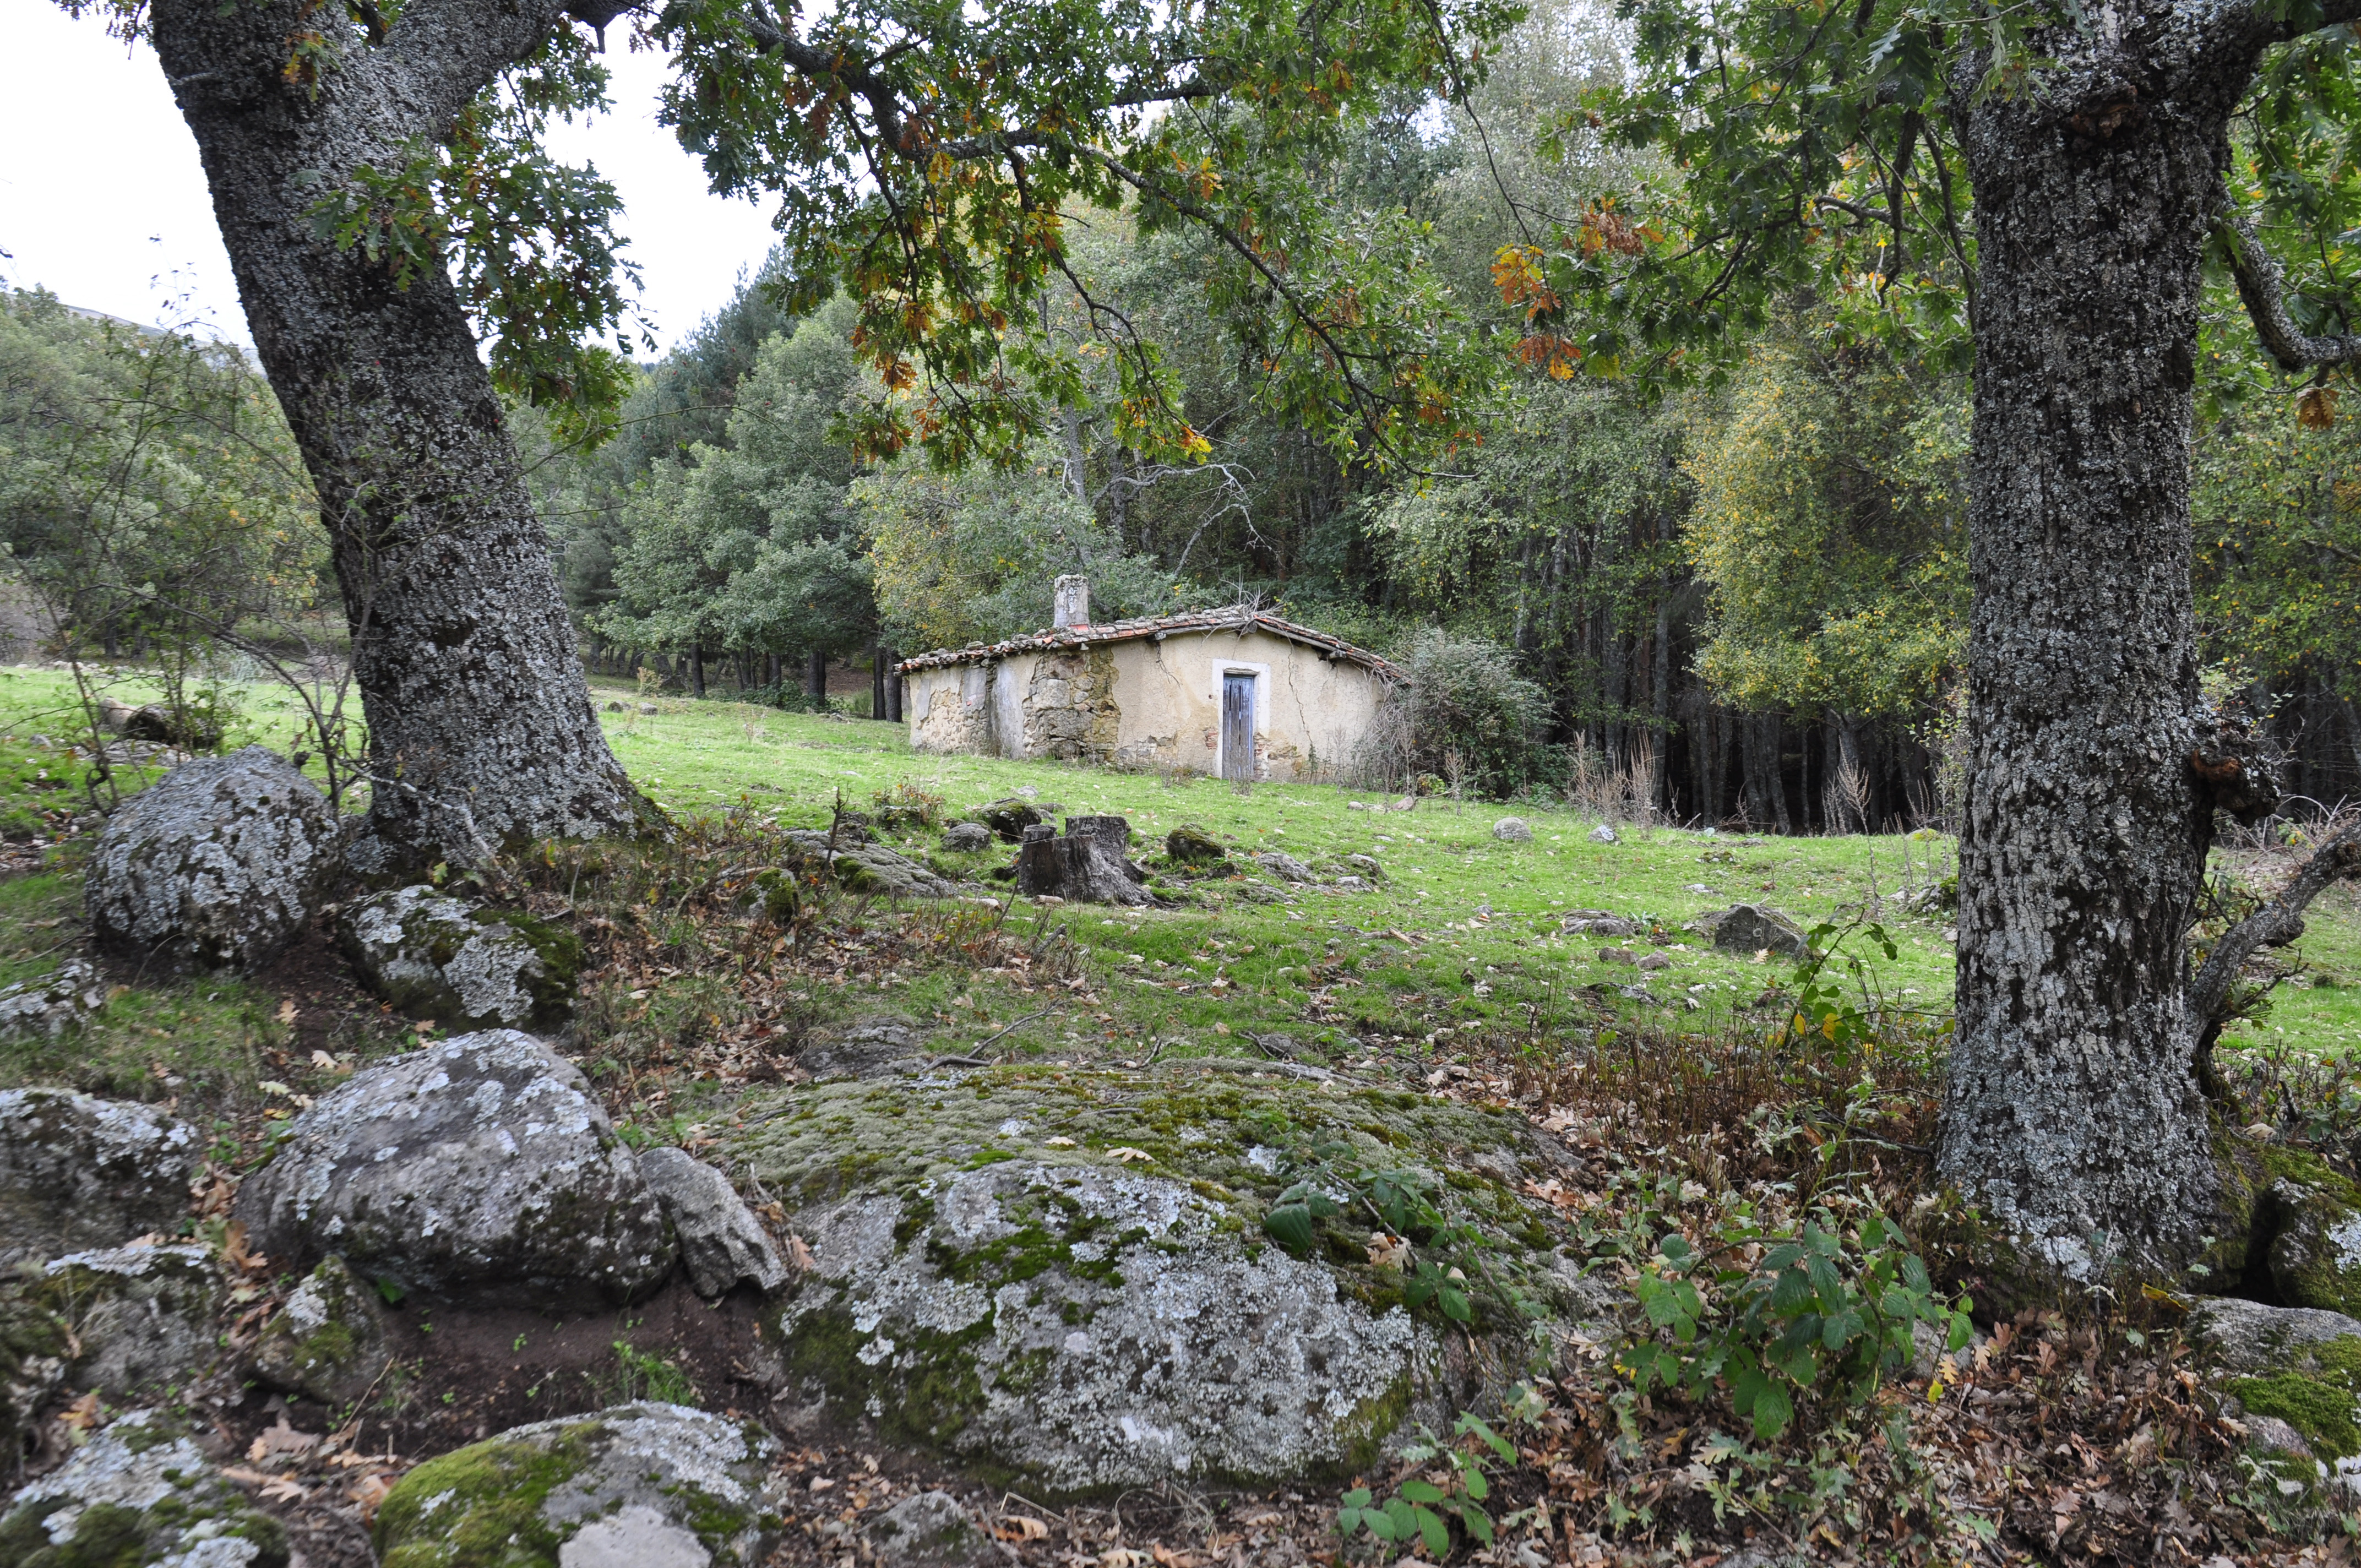
tree, nature, pond, stream, garden, waterway, shrub, candelario, salamanca, naturleza, woodland, montana, rural area